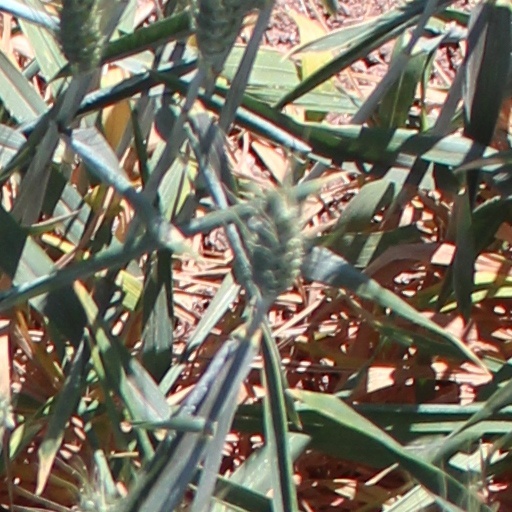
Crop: wheat